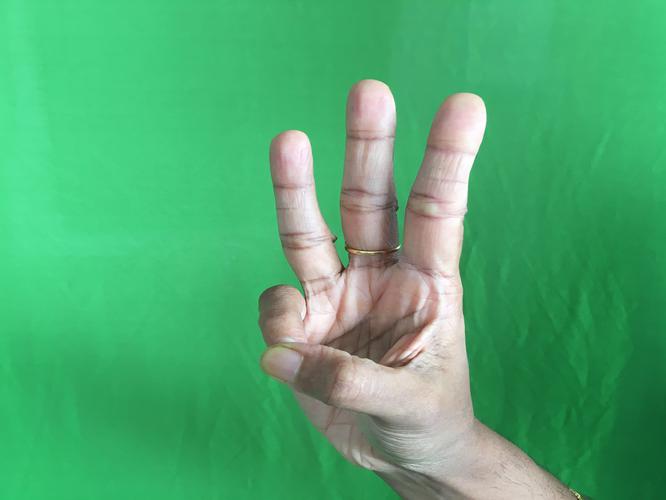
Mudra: Trishulam
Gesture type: single_hand